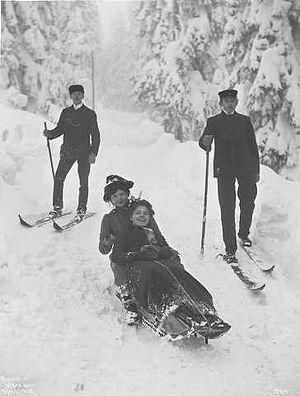
Le Korketrekkeren est un parcours de bobsleigh utilisé pour les Jeux olympiques d'hiver de 1952 à Oslo. Le parcours olympique a été installé sur la montagne Frognerseter, où une piste de luge existe déjà depuis les années 1880. Ayant coûté 615 000 couronnes norvégiennes, il a une longueur de 1507,5 mètres. De nos jours, Korketrekkeren est un site populaire pour la luge.